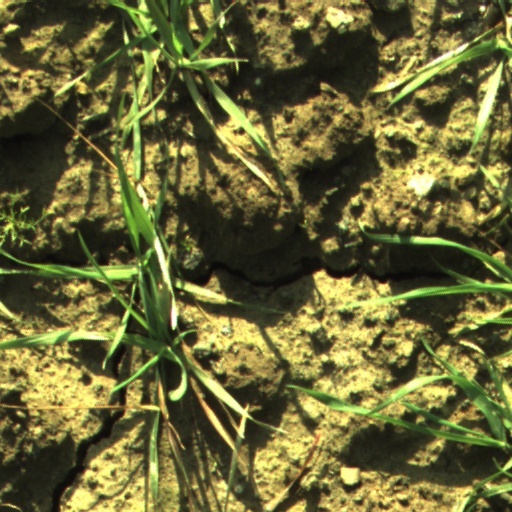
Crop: wheat